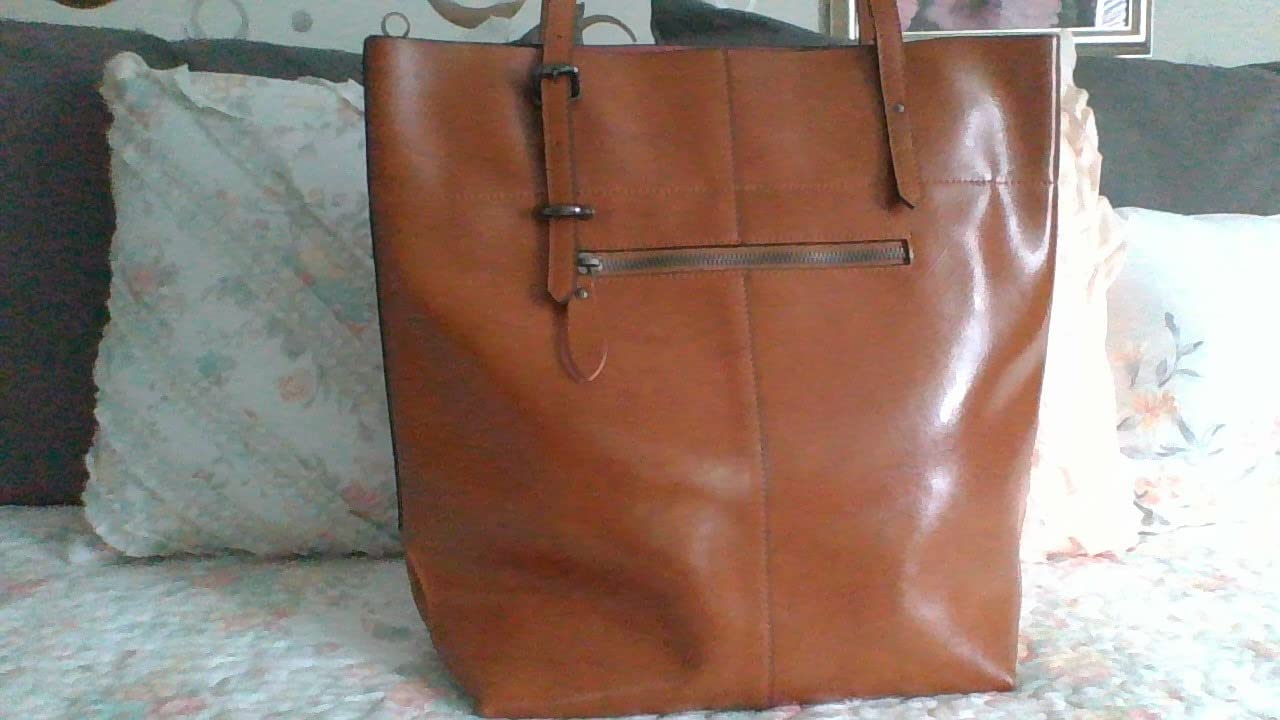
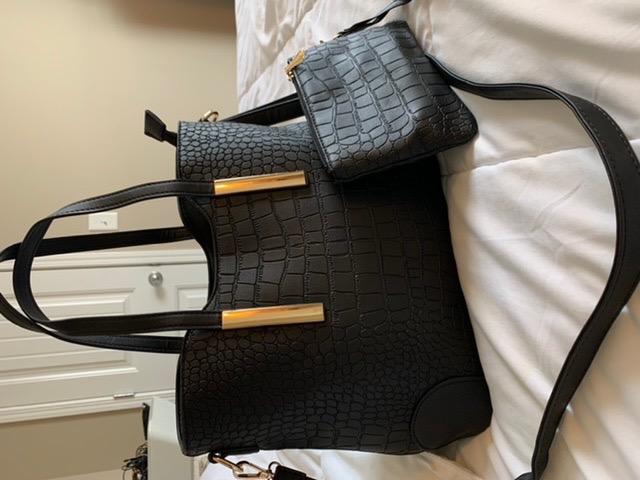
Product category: accessories_handbag
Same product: no